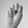
ASL letter: N